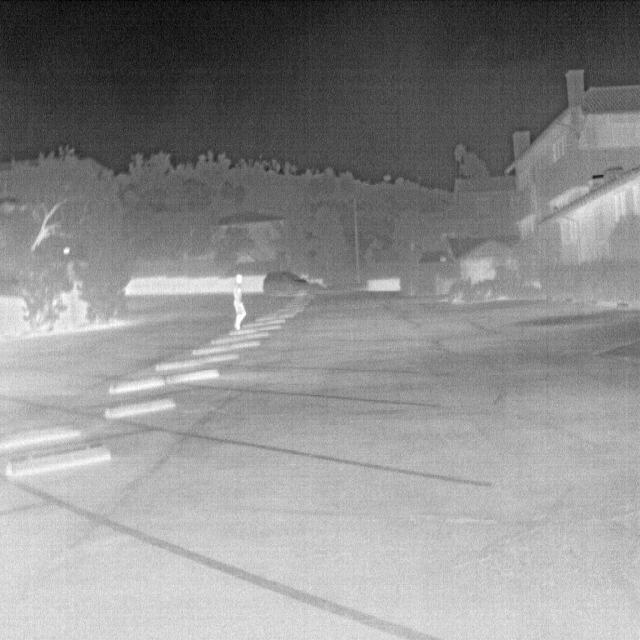
Detected objects:
label: person